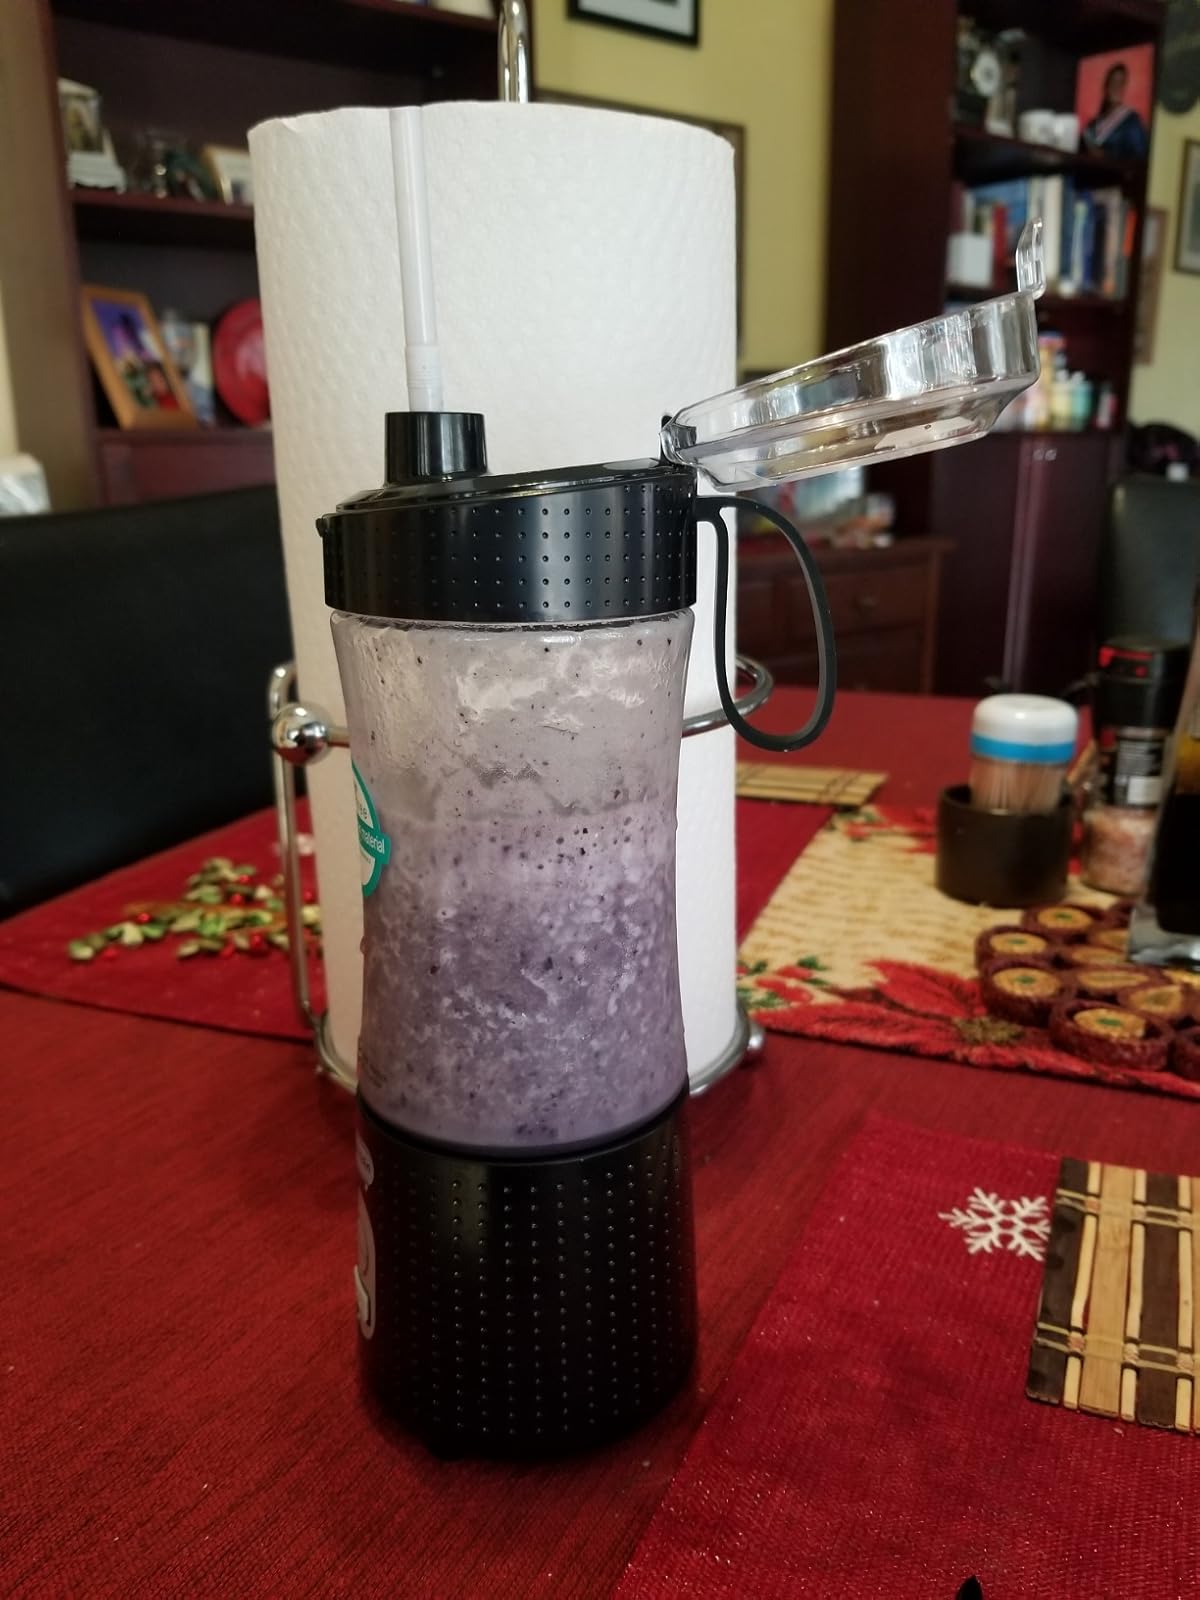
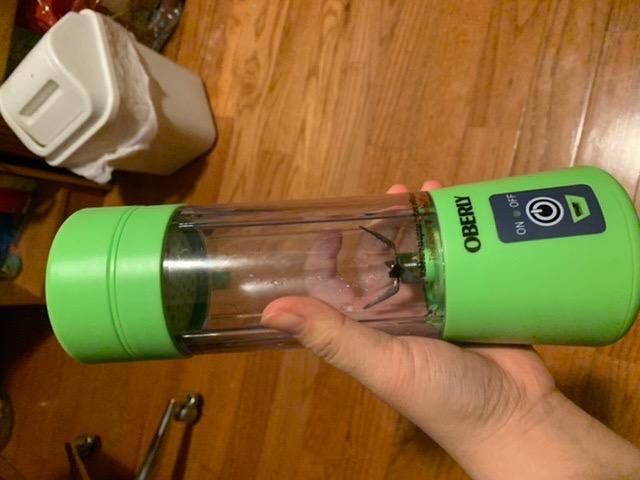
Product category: items_blender
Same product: no